Theron Boyd Homestead

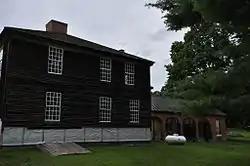

The Theron Boyd Homestead is a historic farm property on Hillside Road in Hartford, Vermont. The centerpieces of the property are a house and barn, each built in 1786. The house, little altered since its construction, is one of the finest early Federal period houses in the state. The property is owned by the state, which has formulated plans to open it has a historic site. It was listed on the National Register of Historic Places in 1993.